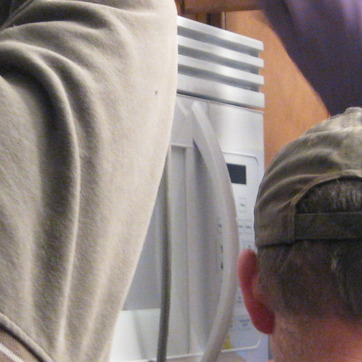
Material: plastic